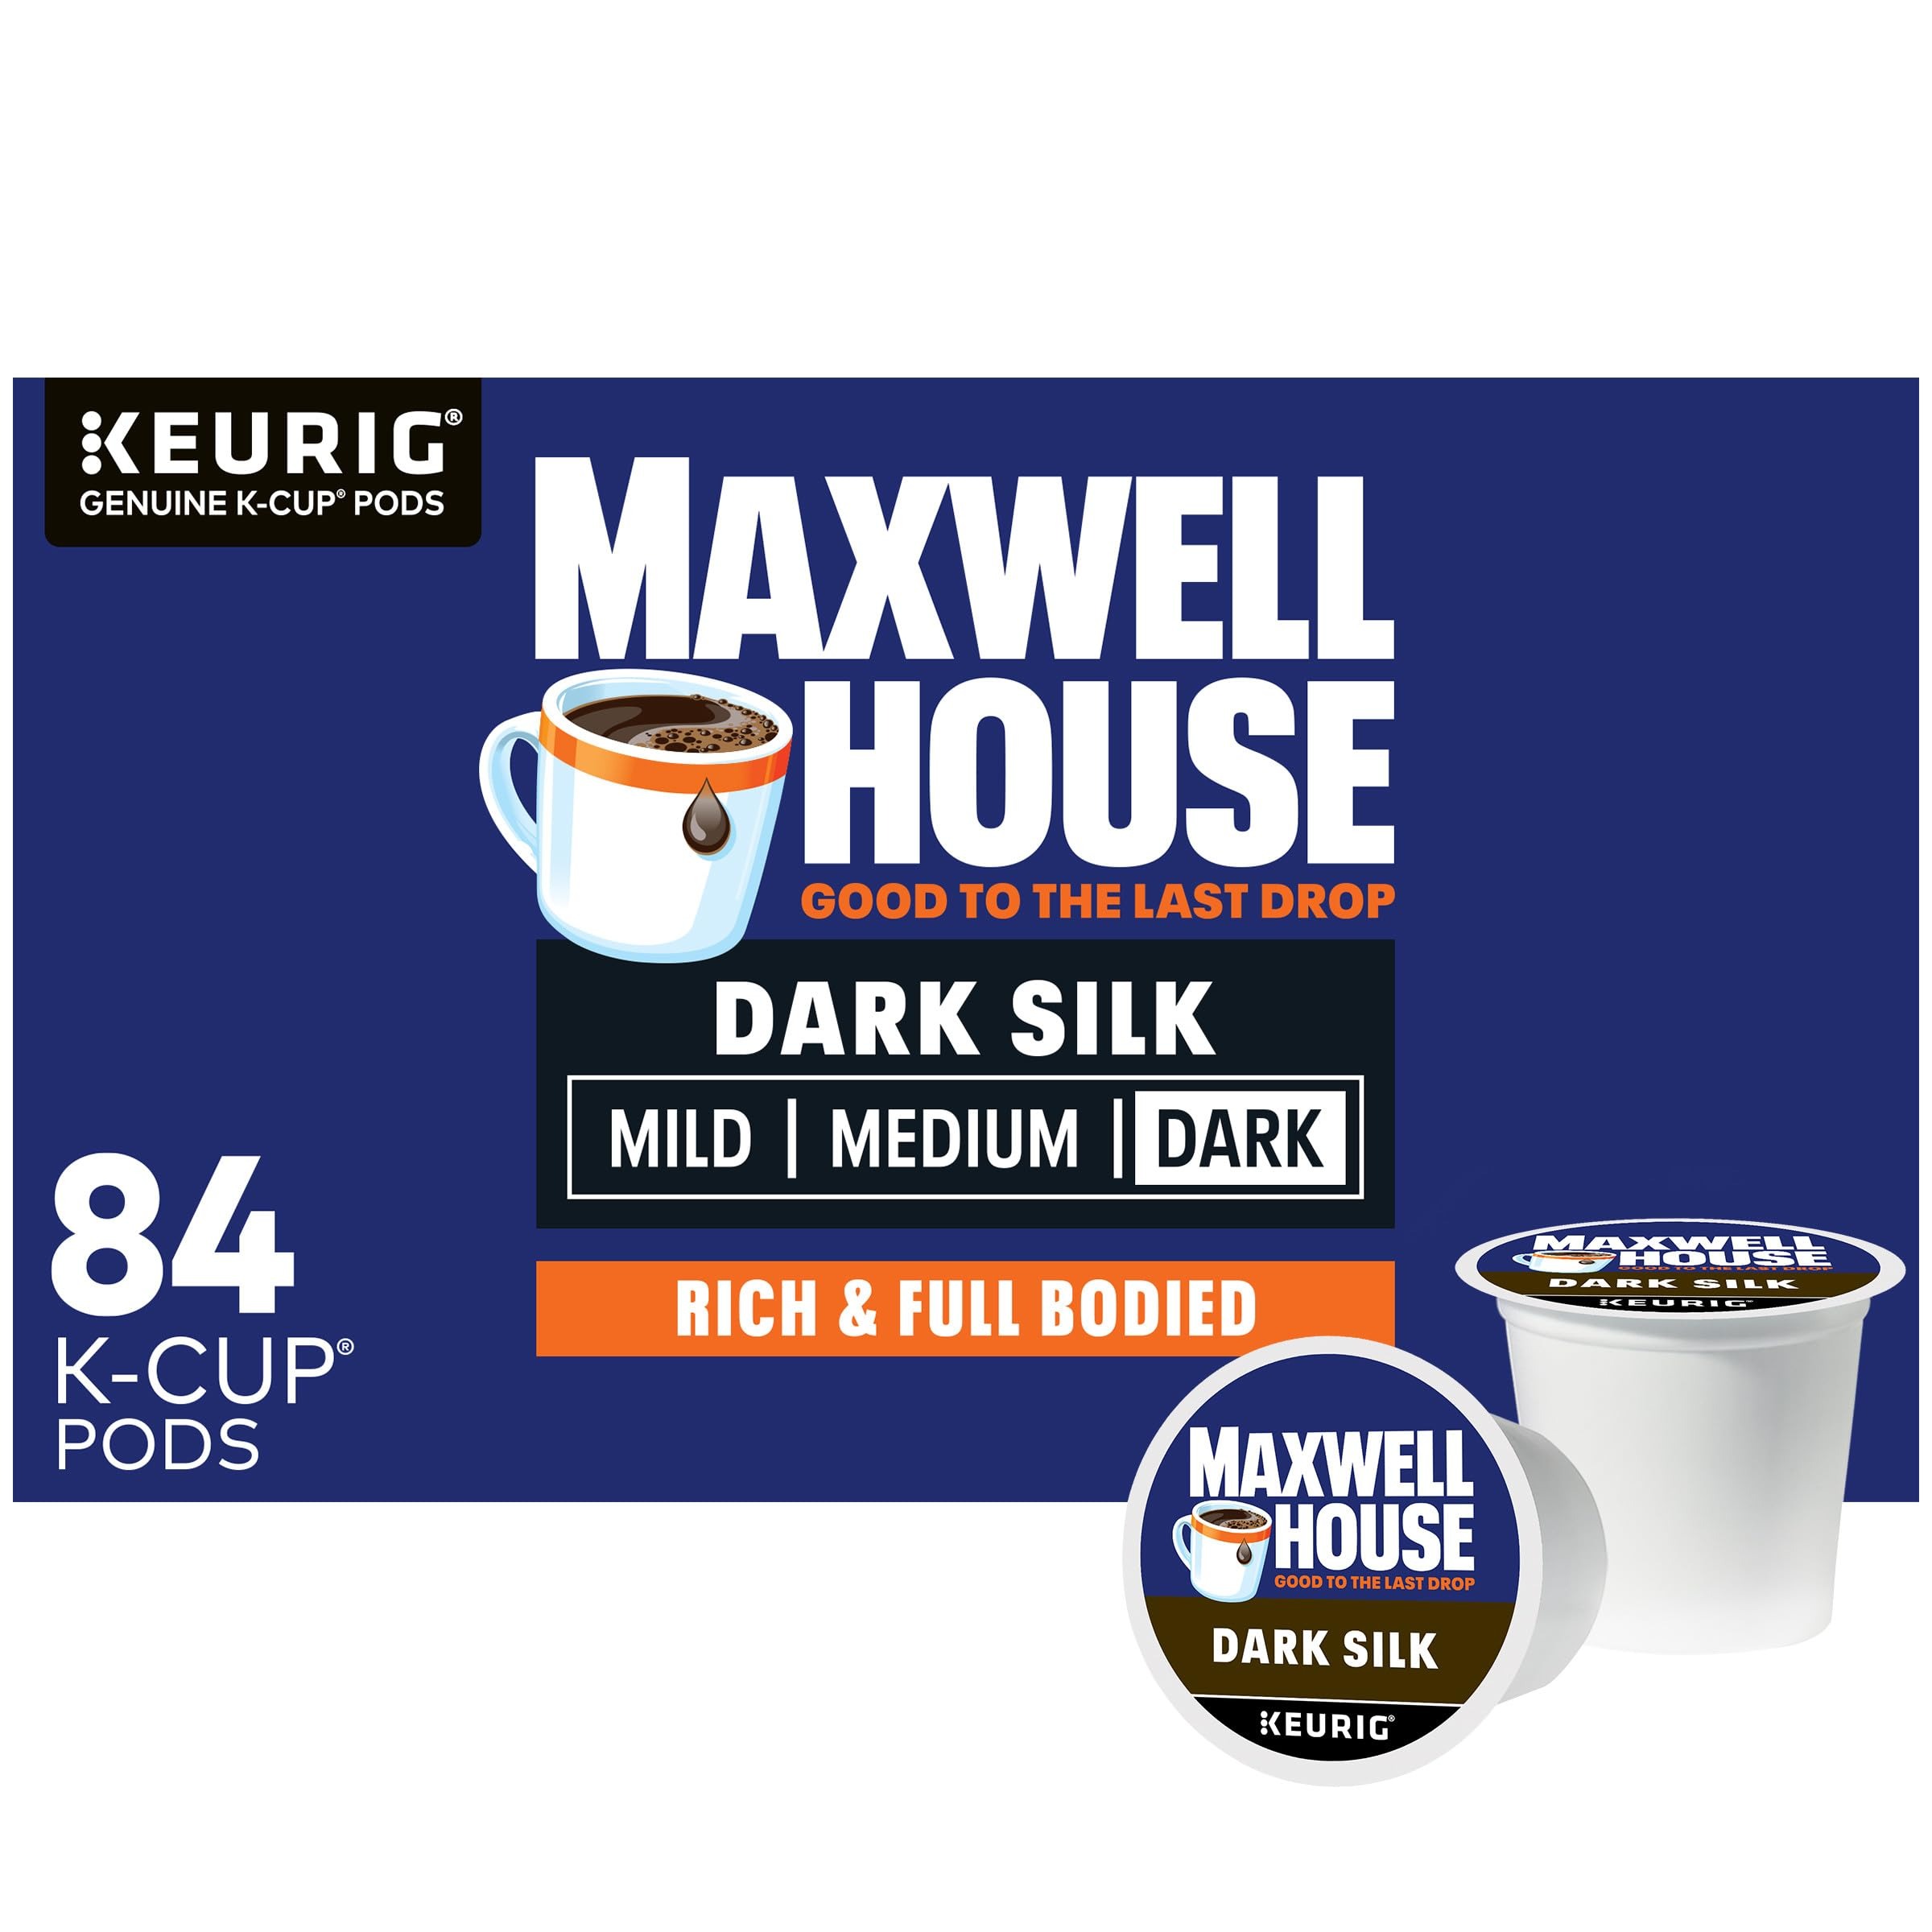
Item Name: Maxwell House Dark Silk Dark Roast K-Cup® Coffee Pods (84 ct Box)
Bullet Point 1: MAXWELL HOUSE COFFEE PODS: 84 ct box of Maxwell House Dark Silk Dark Roast Keurig K-Cup Coffee Pods
Bullet Point 2: THE PERFECT BALANCE: Our Maxwell House Dark Silk Dark Roast Keurig K-Cup Coffee Pods are the perfect balance of strength and flavor
Bullet Point 3: DARK ROAST COFFEE: Maxwell House Dark Silk is a well-balanced; lively dark roast coffee with a smooth yet bold taste that's good to the last drop
Bullet Point 4: 100% PURE COFFEE: Made with 100% pure coffee
Bullet Point 5: SINGLE SERVING: Packaged in recyclable; single-serve K-Cups for easy use
Bullet Point 6: COMPATIBILITY: Perfect for use in Keurig 1.0 & 2.0 brewing systems
Value: 84.0
Unit: Count

Price: 13.35